Noah Webster

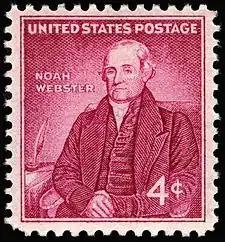
Webster honored on a U.S. postage stamp issued in 1958

In 1806, Webster published his first dictionary, . By 1807, he began work on a more extensive dictionary, "An American Dictionary of the English Language", which took twenty-six years to complete. To evaluate the etymology of words, Webster learned twenty-eight languages, including Old English, Gothic, German, Greek, Latin, Italian, Spanish, French, Dutch, Welsh, Russian, Hebrew, Aramaic, Persian, Arabic, and Sanskrit. His goal was to standardize American English, which varied widely across the country. They also spelled, pronounced, and used English words differently. However, his level of understanding for these languages was challenged with Charlton Laird claiming that Webster struggled with "elements of Anglo-Saxon grammar" and that he did "not recognize common words". Thomas Pyles also went on to write that Webster showed "an ignorance of German which would disgrace a freshman".